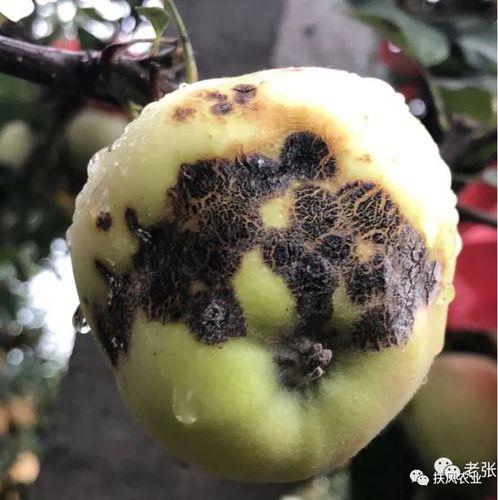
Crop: apple
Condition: scab